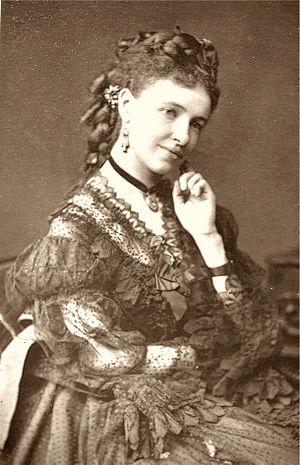
Emma Albani est l'une des sopranos les plus célèbres du XIXᵉ siècle et début du XXᵉ siècle, et la première cantatrice canadienne à devenir une célébrité internationale.